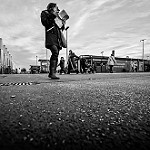
Label: street